Taleigão

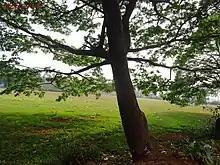
A field view of Taleigao. Photo by JoeGoaUk

The "Novidade" has a history of nearly five centuries years dating back to the arrival of Portuguese in India in 1510. On seeking to conquer Goa in 1510, the Portuguese fleet ran into the monsoon and could not leave the Mandovi river as the exit route was blocked by the sand bar formed at the entrance of Aguada Bay. So the troops got stranded and were forced to take shelter on the rafters at the edge of the Mandovi river at Britona. It was a thick forest area with no inhabitants in those days. The Portuguese troops eventually ran out of provisions and had to survive on rats. The fishermen from Taleigão who had ventured into the river learnt the plight of the Portuguese troops and they informed the people of Taleigão. The Taleigão "gauncars" (early village settlers who had control over the agricultural land) took the initiative of supplying provisions to the troops at the dead of the night by risking their lives from the Muslim troops and inclement weather. They would load the provisions on bullock carts and transport them towards Aivão (a small fishing hamlet at Caranzalem), where the fishermen used to anchor their canoes. After unloading the same in the canoes they would row the canoe with the aid of an oil lamp towards Britona at the dead of the night. After three months of waiting, Afonso de Albuquerque was joined by more reinforcements accompanied by Diogo Mendes de Vasconcelos from Malacca. After fighting alongside Timoji and the local Hindus for less than a day, the Portuguese captured Goa from the Bijapuri rulers on 10 December 1510.